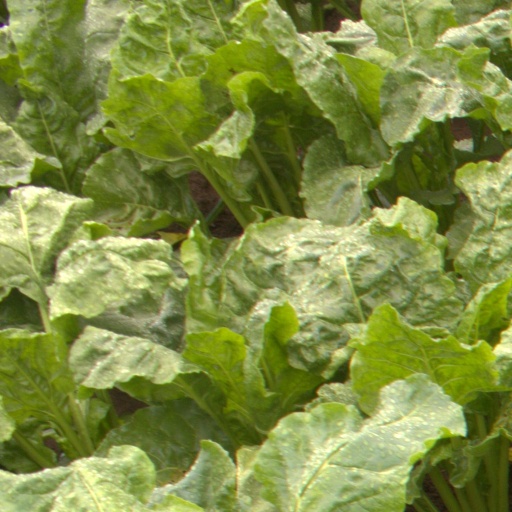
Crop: sugar beet